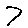
Label: 7